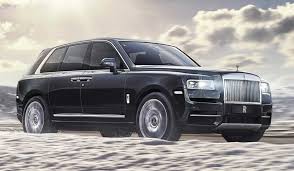
Label: noambulance